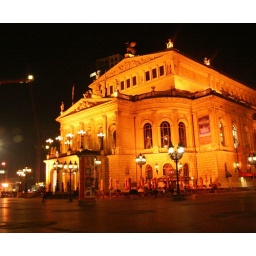
Beautiful opera house building in the centre of Frankfurt.